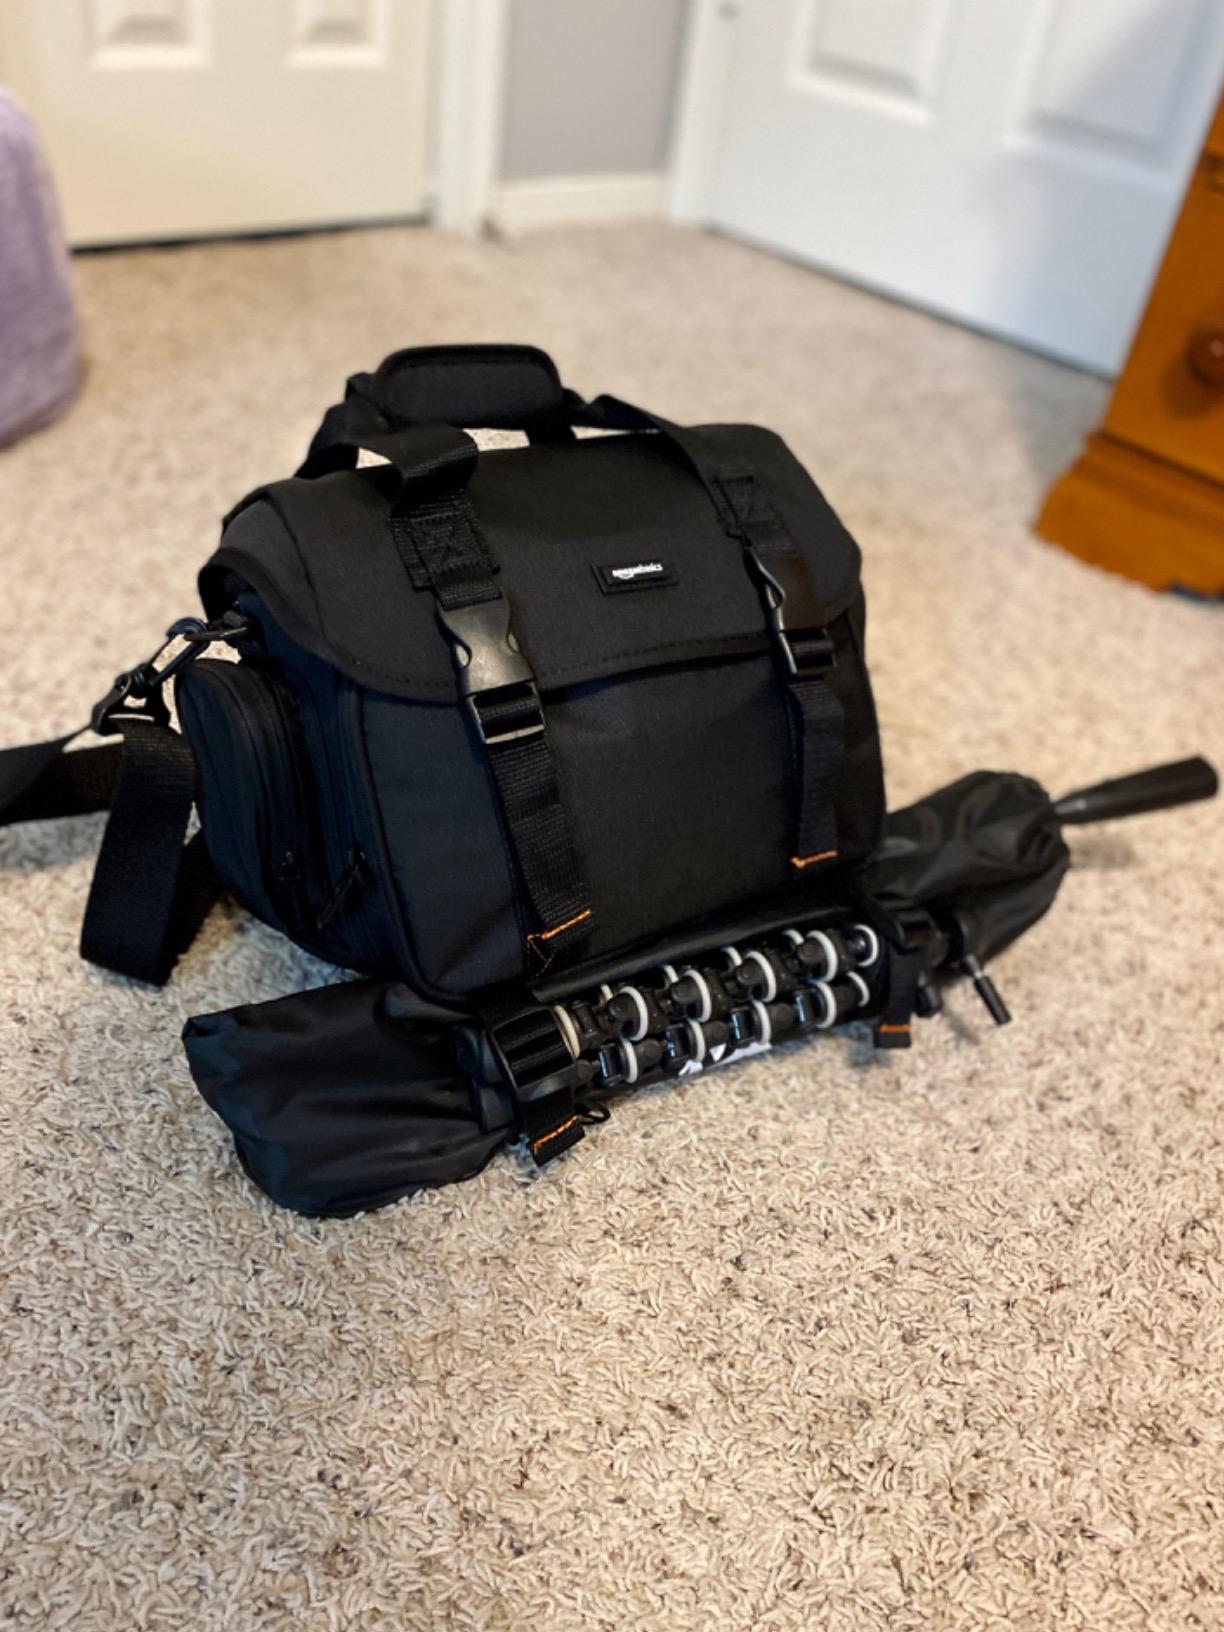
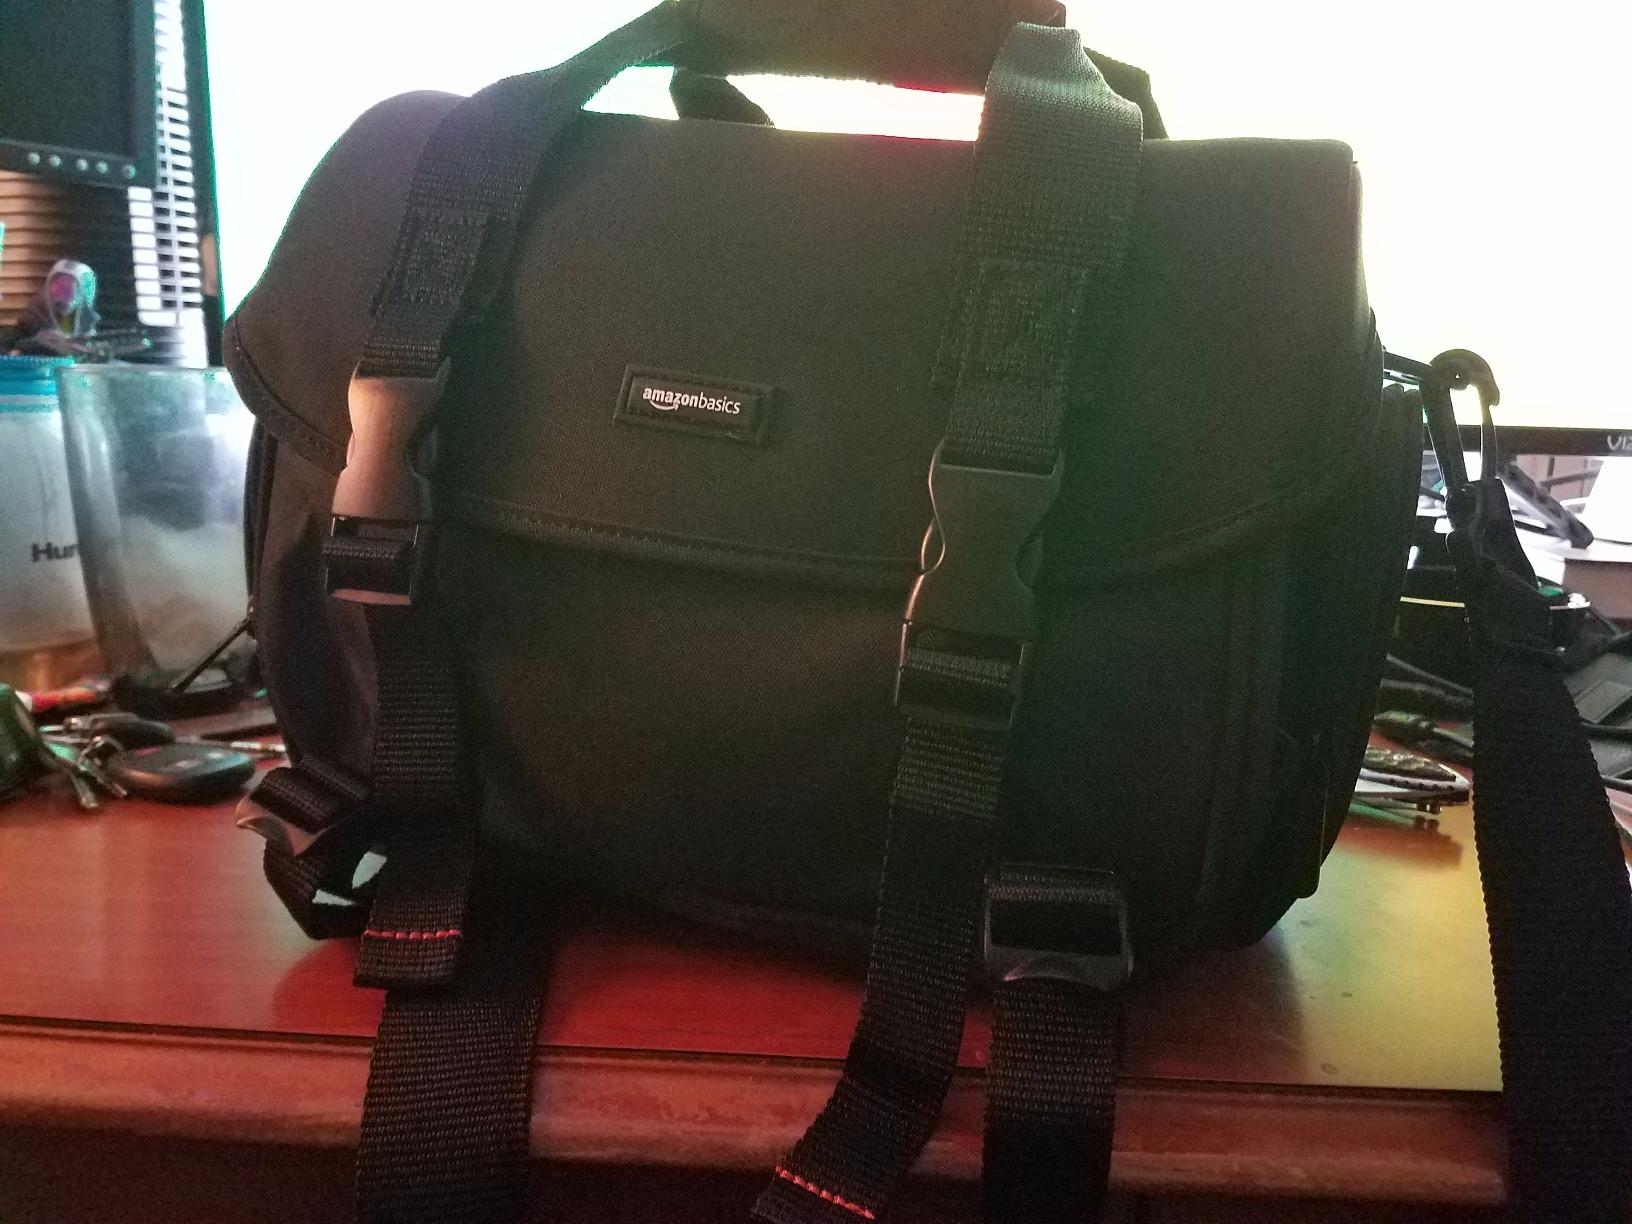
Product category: bag
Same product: yes